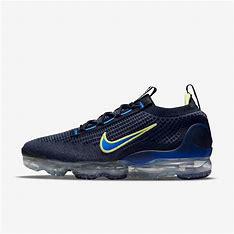
Brand: Nike
Model: Air Vapormax 2021 FK